Von Schantz family

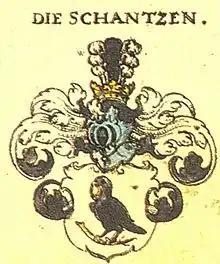

The Schantz family (also spelled von Schantz) is a noble family of German origin in the Swedish and Finnish Houses of Nobility. They are listed as Family Number 1255 by the Swedish House of Nobility, and as Number 95 by the Finnish House of Nobility. The family was knighted in Sweden in 1693 and was immatriculated in to the Finnish nobility in 1818.